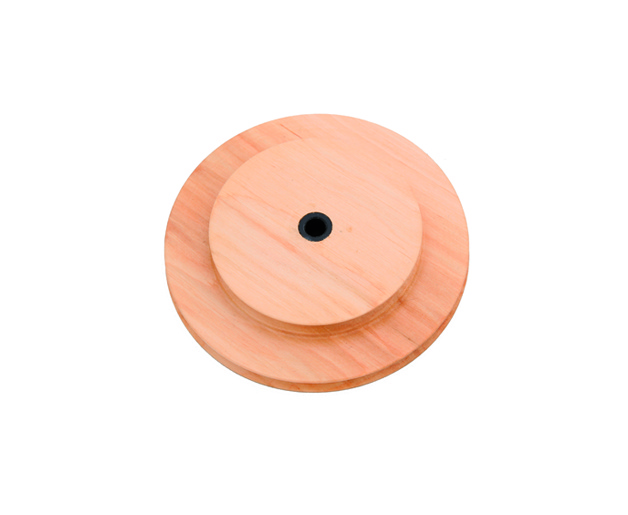
Kromski Magnetic Standard Slow Whorl
Compatible with the Kromski Fantasia and Sonata Encore or Sonata with magnetic flyer. This whorl comes standard with the Fantasia and Sonata Encore wheels as well as the Sonata Magnetic Flyer Head. Fantasia ratios: 5 and 8 Sonata ratios: 5.5 and 9.5 PLEASE NOTE We endeavour to hold stock of all Kromski parts and accessories. If an item or colour is not in stock, there is a 4 – 6 week wait for stock to arrive. Please contact us via the Email Enquiry Form if you need an item urgently.
Brand: Kraftkolour
Category: Arts & Entertainment > Hobbies & Creative Arts > Arts & Crafts > Art & Crafting Tool Accessories > Spinning Wheel Accessories > Whorls